The Pride House in Beersheba

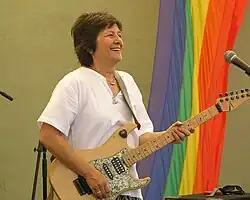
The Israeli singer Corinne Allal in the 1st pride event in Beersheba, 2010

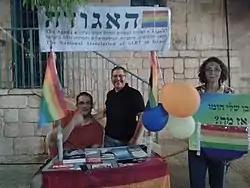
Pride House' s booths in Beersheba, with local activists, 2011

The Pride House in Beersheba was established as a local branch of the LGBT association in the end of 1999.